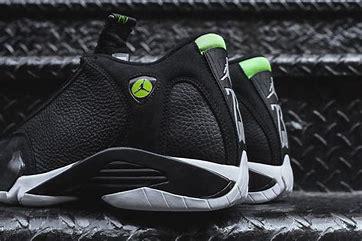
Brand: Jordan
Model: 14 Retro